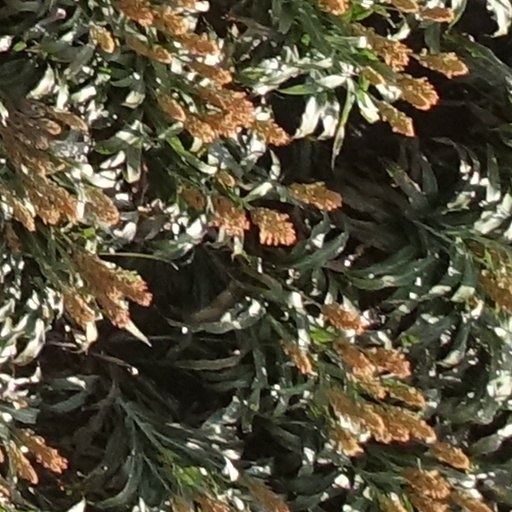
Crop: sorghum